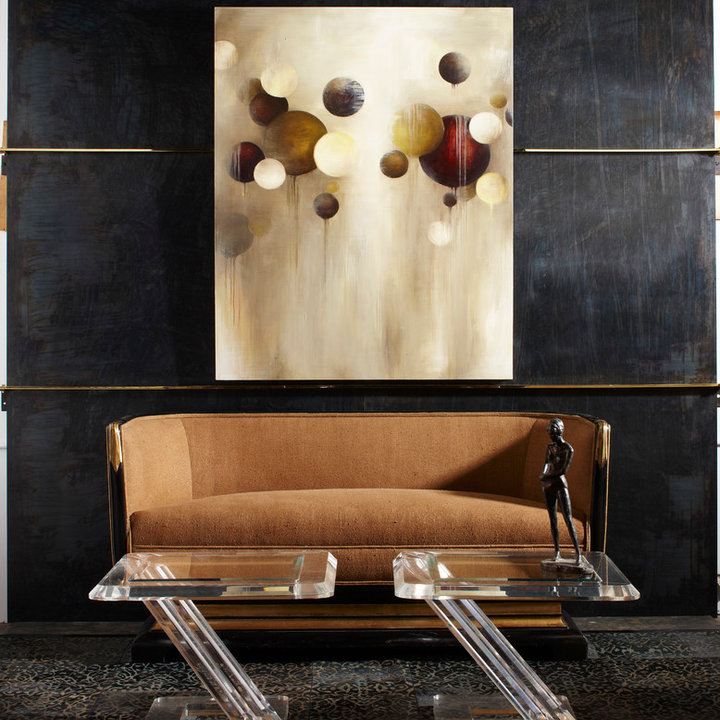
Style: ArtDeco